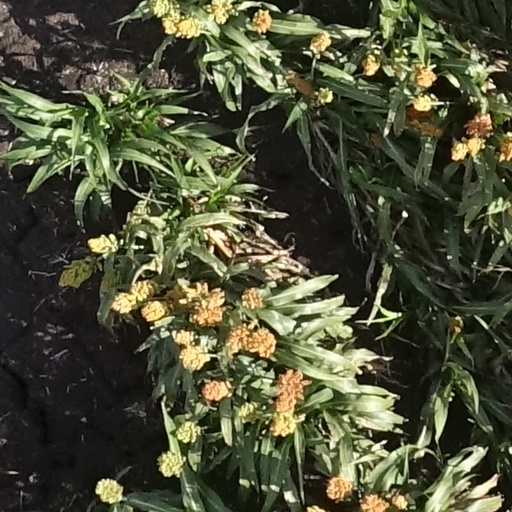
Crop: sorghum